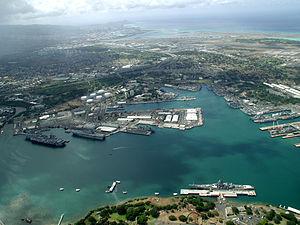
La base navale de Pearl Harbor est une base de l'United States Navy située dans la baie de Pearl Harbor sur l'île d'Oahu, dans l'État américain d'Hawaï. Créée en 1899, elle abrite le siège de l'United States Pacific Fleet. Le dimanche 7 décembre 1941, elle subit une violente attaque aérienne surprise menée par l'Empire du Japon contre les États-Unis, lors de la Seconde Guerre mondiale.
Hawaï est un État des États-Unis. Constitué d'un archipel de 137 îles, il s'agit du seul État américain situé en dehors du continent nord-américain, puisqu'il est situé en Océanie, et de l'un des deux États américains non contigus, avec l'Alaska. Les huit principales îles sont Niihau, Kauai, Molokai, Lanai, Kahoolawe, Maui, l'île d'Hawaï et Oahu, où se trouve la capitale Honolulu. L'archipel fait partie de la Polynésie et se situe dans le centre de l'océan Pacifique nord, à 3 718 kilomètres au sud de la péninsule d'Alaska, à 3 792 kilomètres à l'ouest-sud-ouest de Punta Gorda, sur la côte californienne, et à 5 713 kilomètres à l'est de l'île de Hokkaidō au Japon. En outre, il est le 50ᵉ et dernier État à avoir été admis dans l'Union, le 21 août 1959. La variété de ses paysages, marqués notamment par un volcanisme très actif, un climat tropical humide et un patrimoine naturel endémique, en font une destination prisée aussi bien des touristes que des scientifiques.